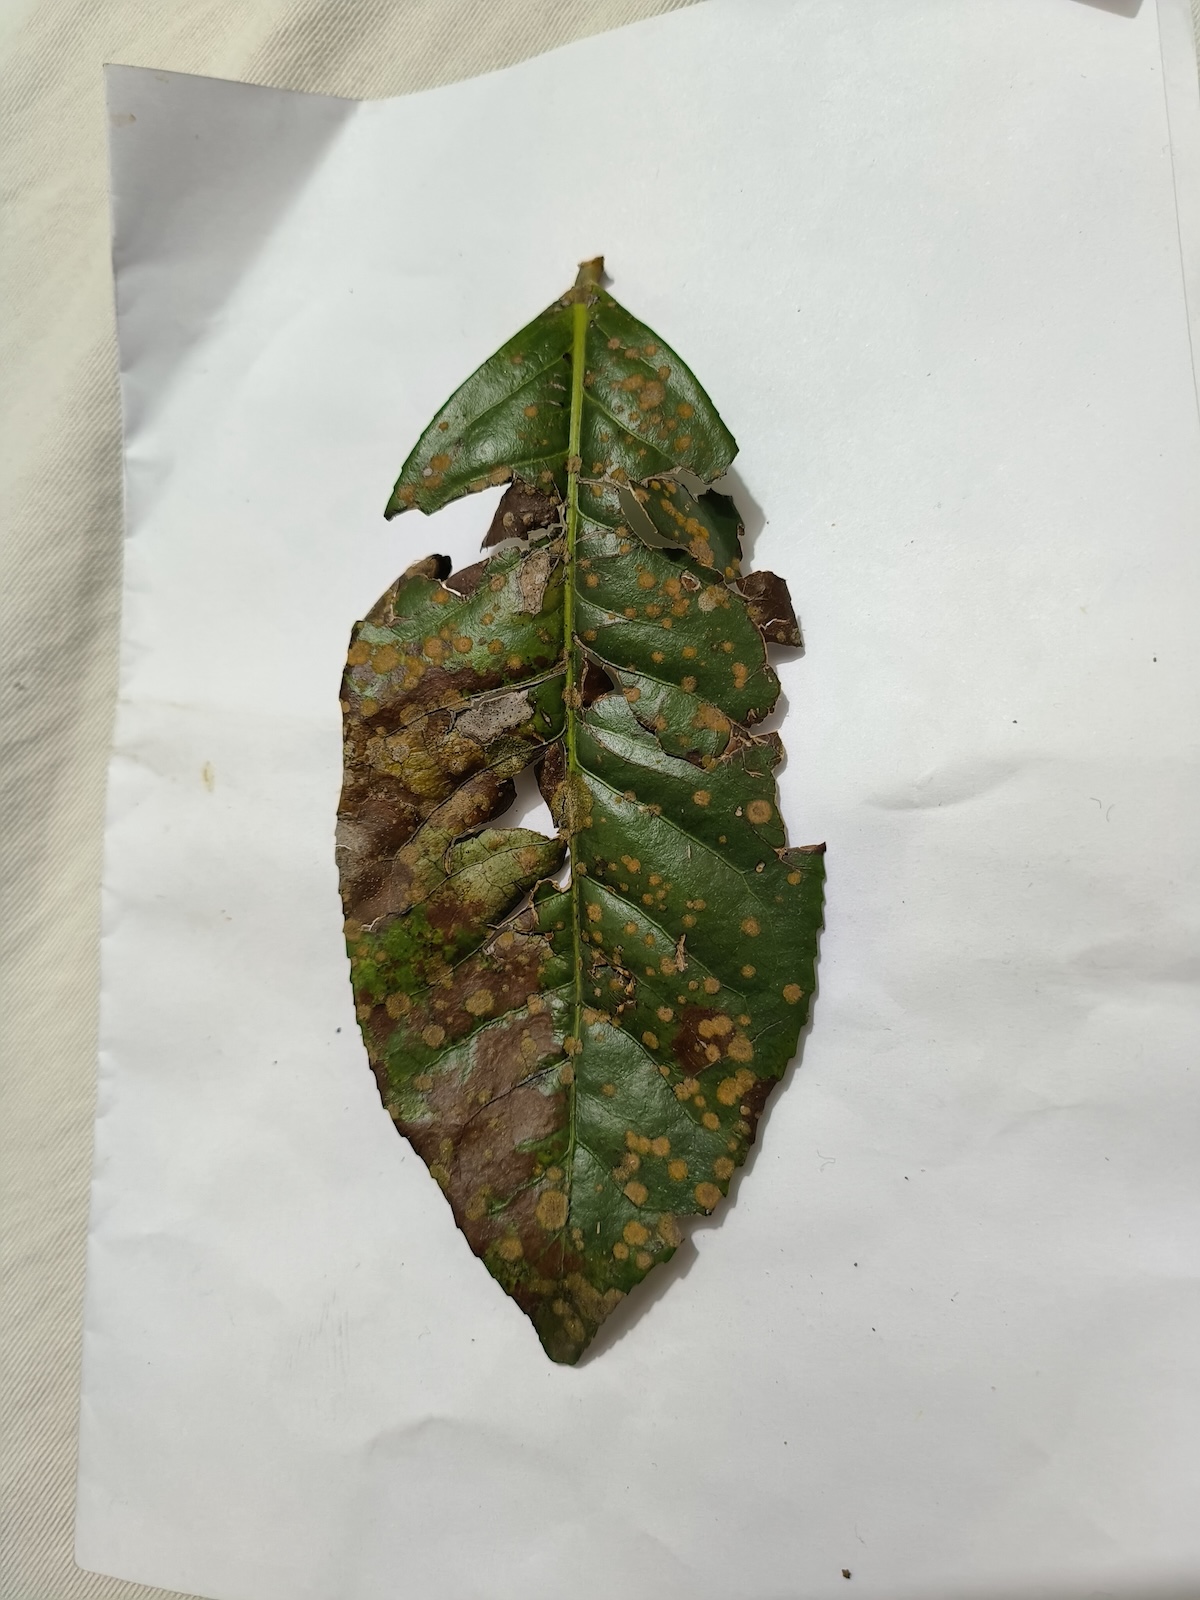
Label: Brown Blight